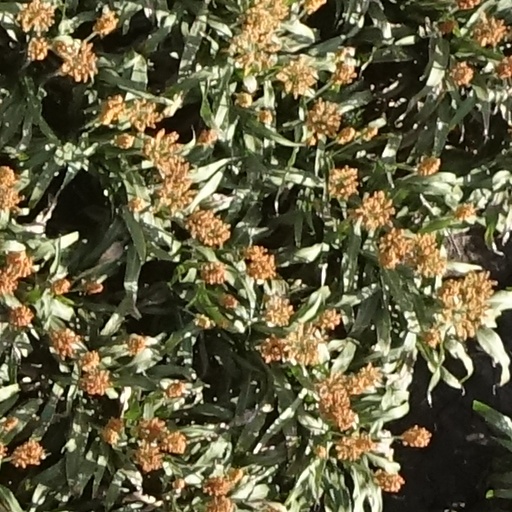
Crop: sorghum